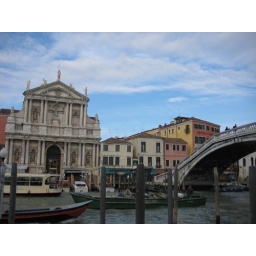
there is the ponte degli Scalzi in the corner and the white building is the Chiesa degli Scalzi